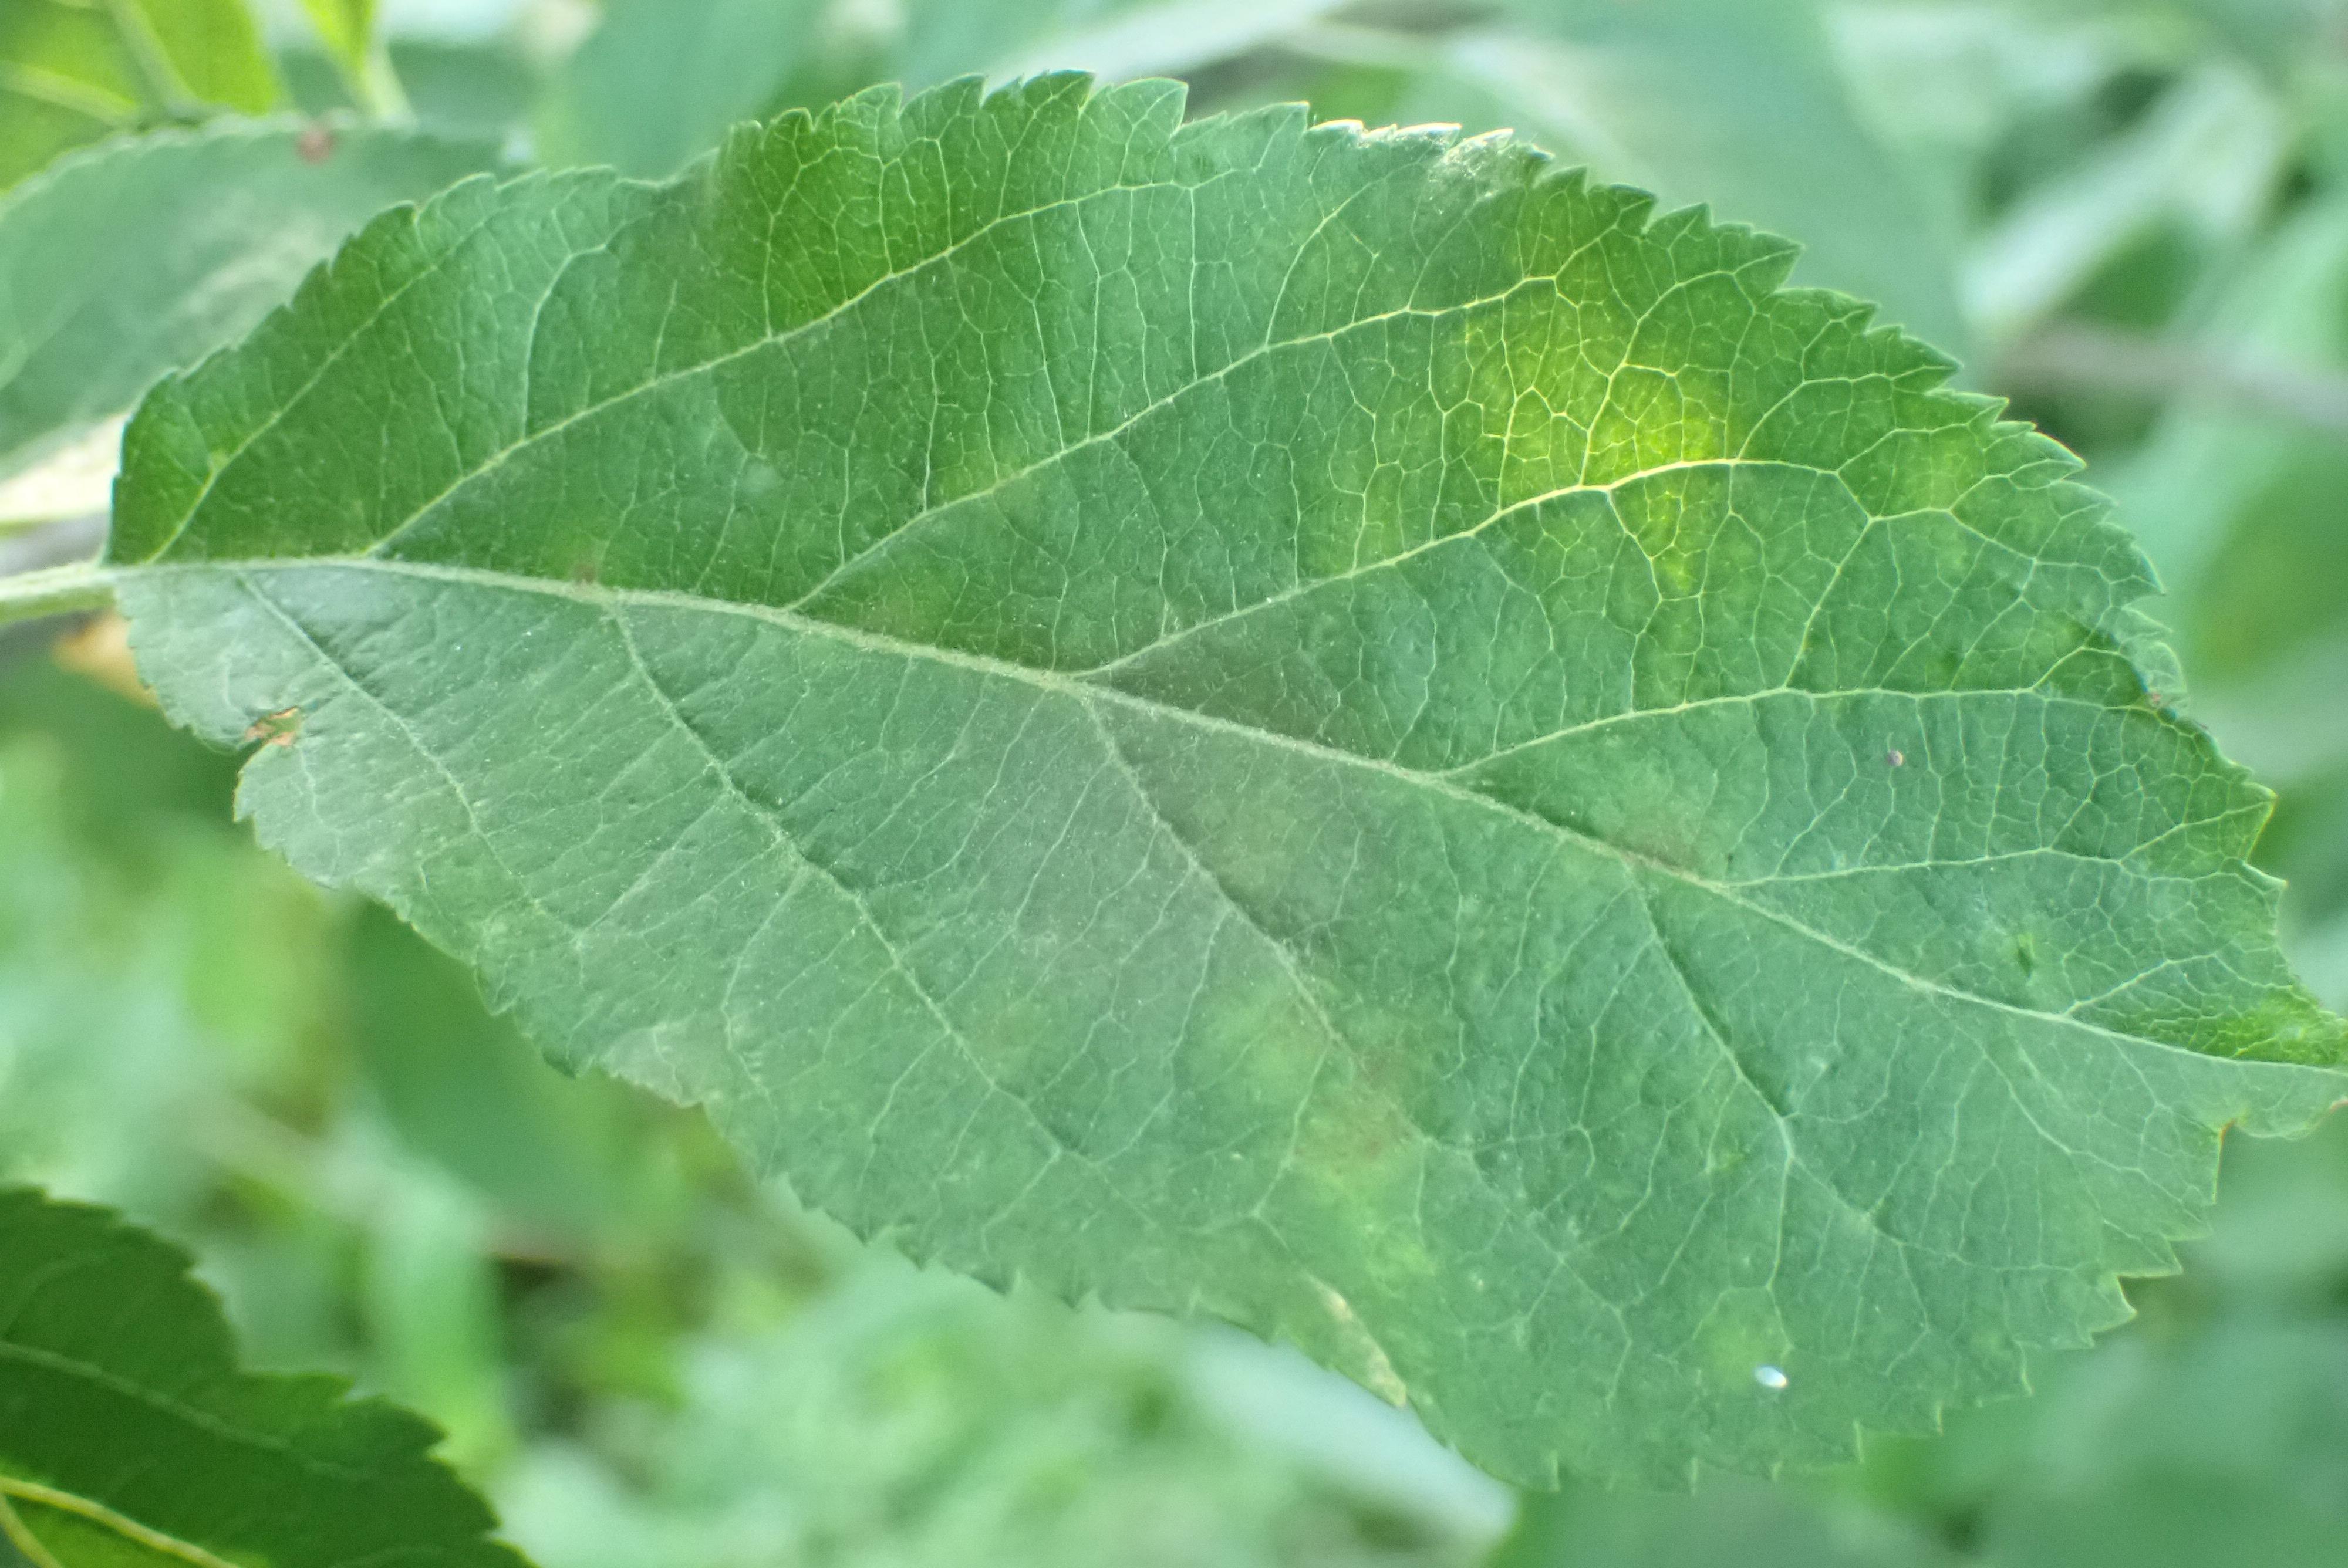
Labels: scab